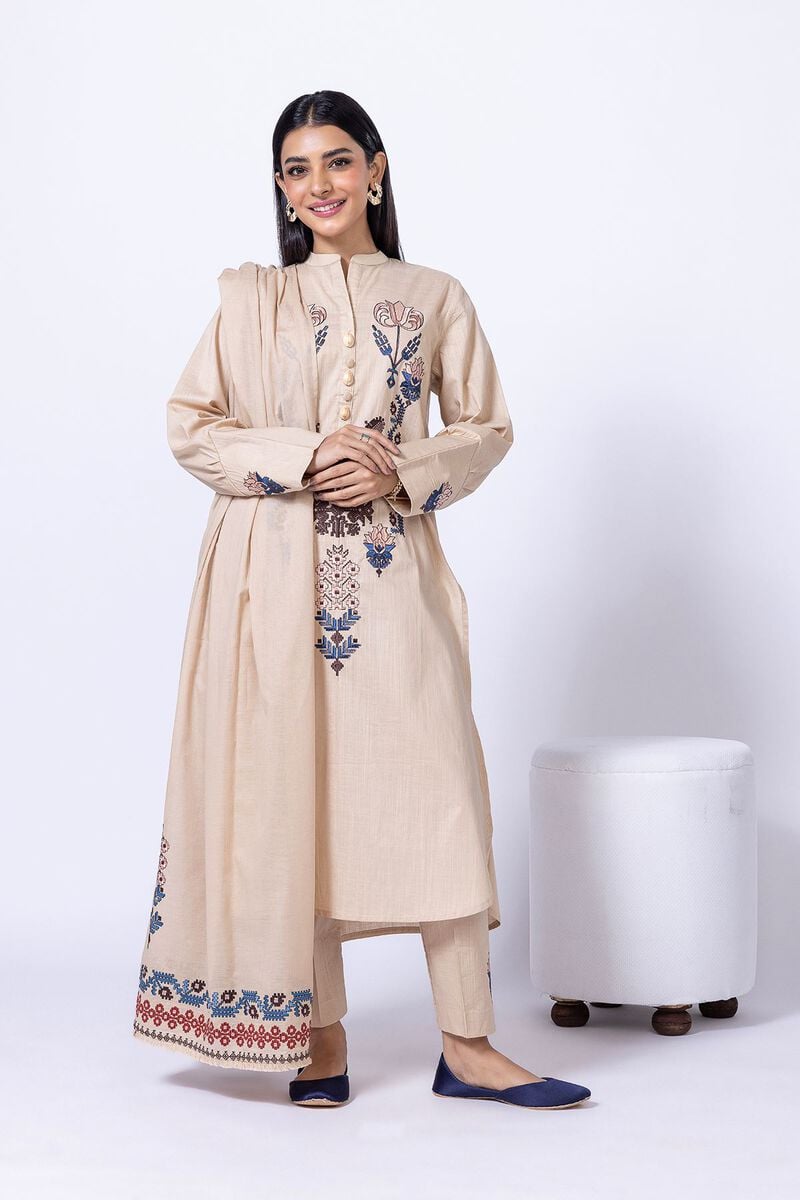
beige kashmir embroidered salwar